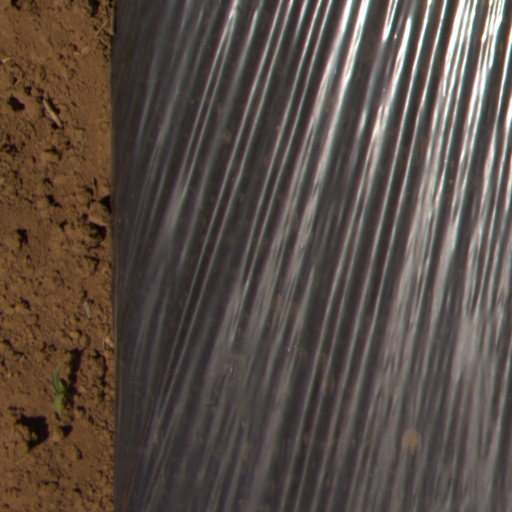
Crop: Jerusalem artichoke